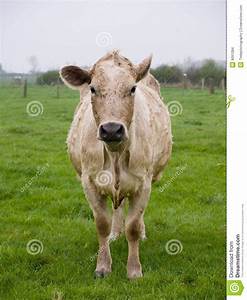
Label: mucca